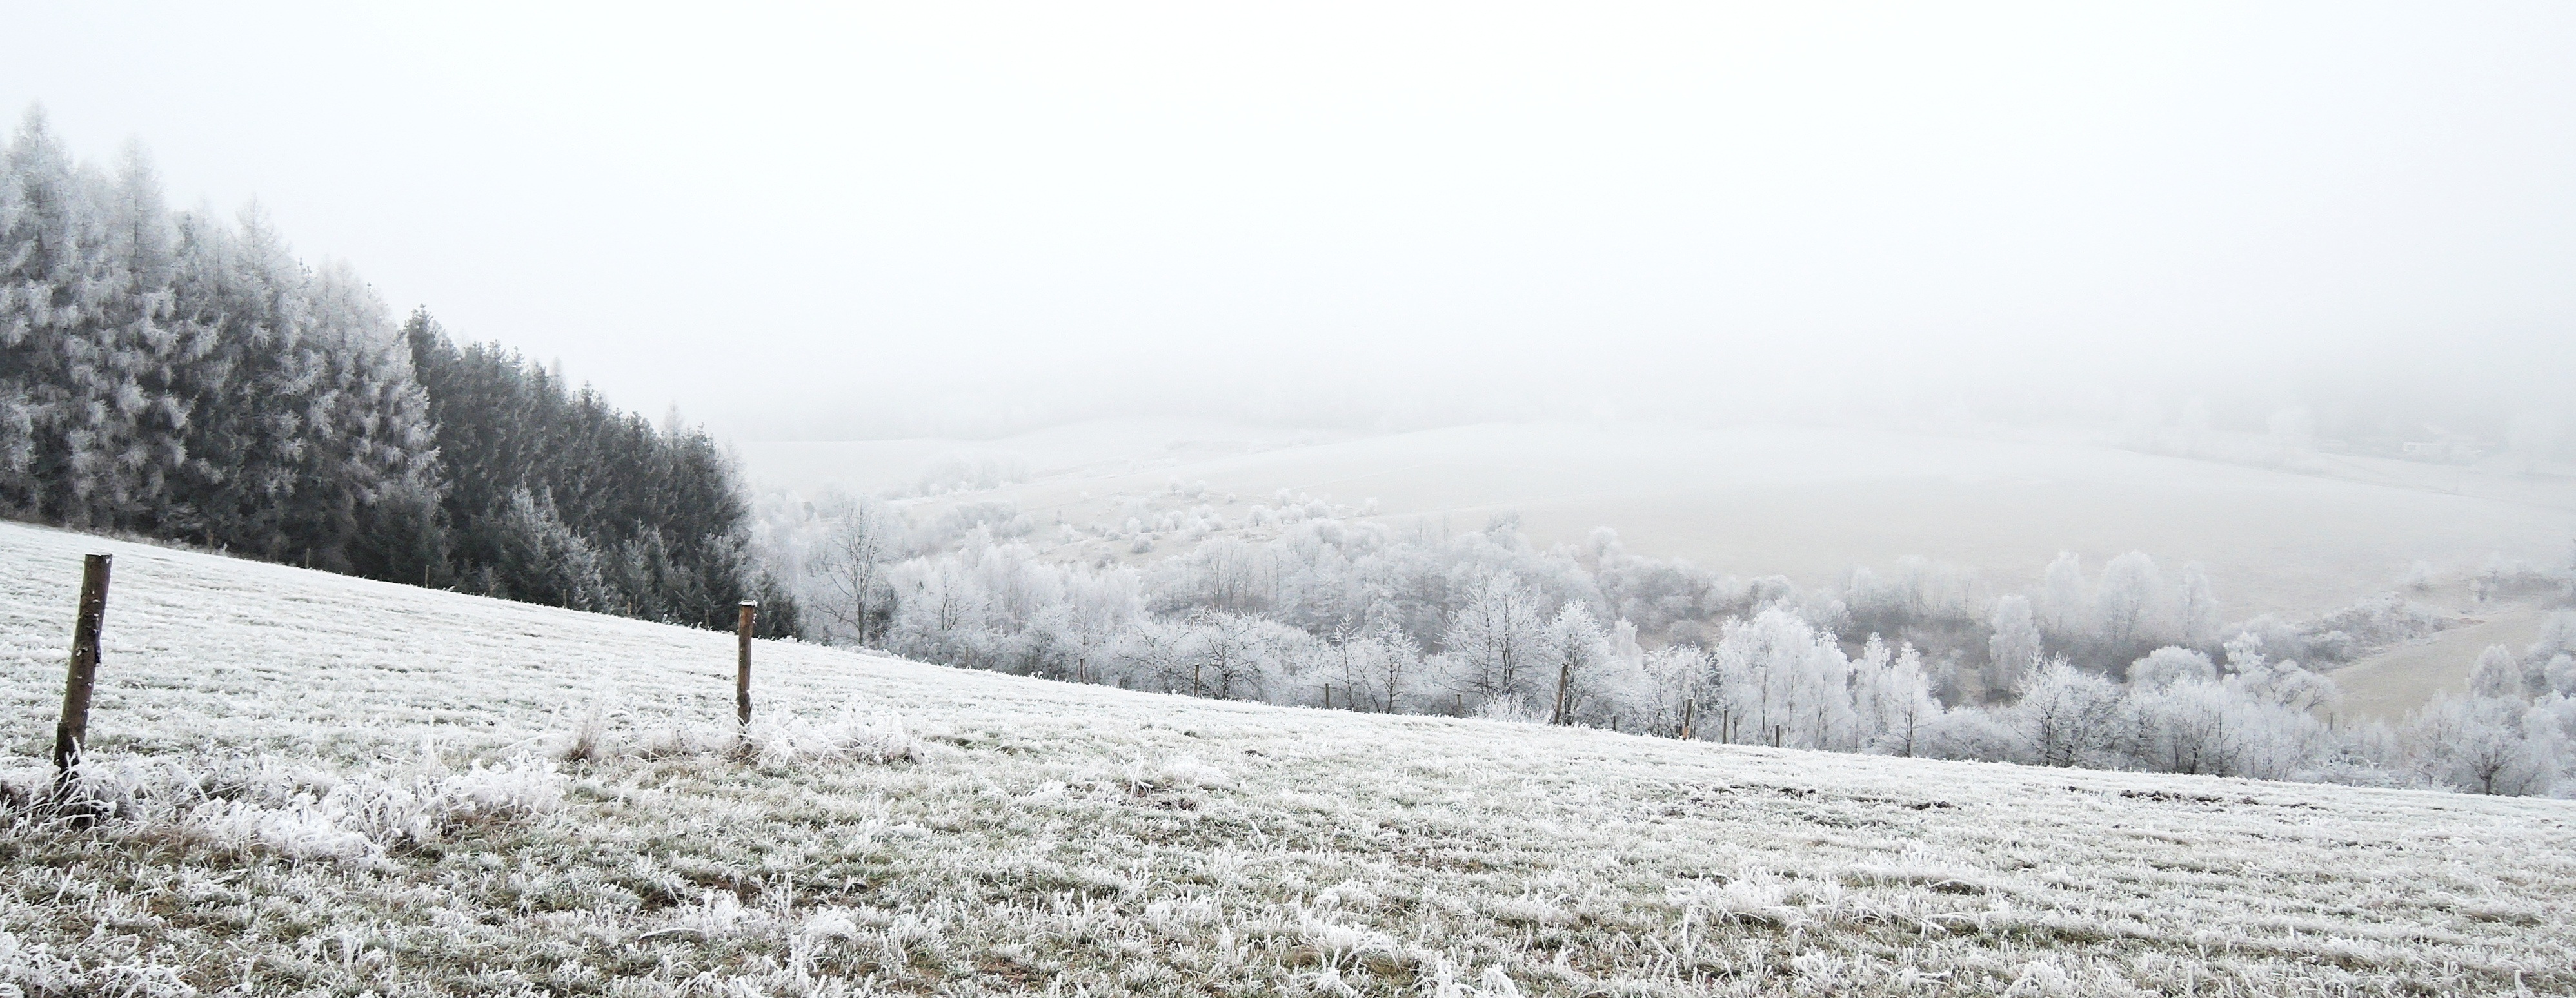
landscape, tree, nature, forest, path, grass, mountain, snow, winter, sky, fog, meadow, hill, view, frost, walk, bush, romance, snowy, nostalgia, trees, icing, branches, blizzard, rime, tundra, freezing, grass family, geological phenomenon, winter storm